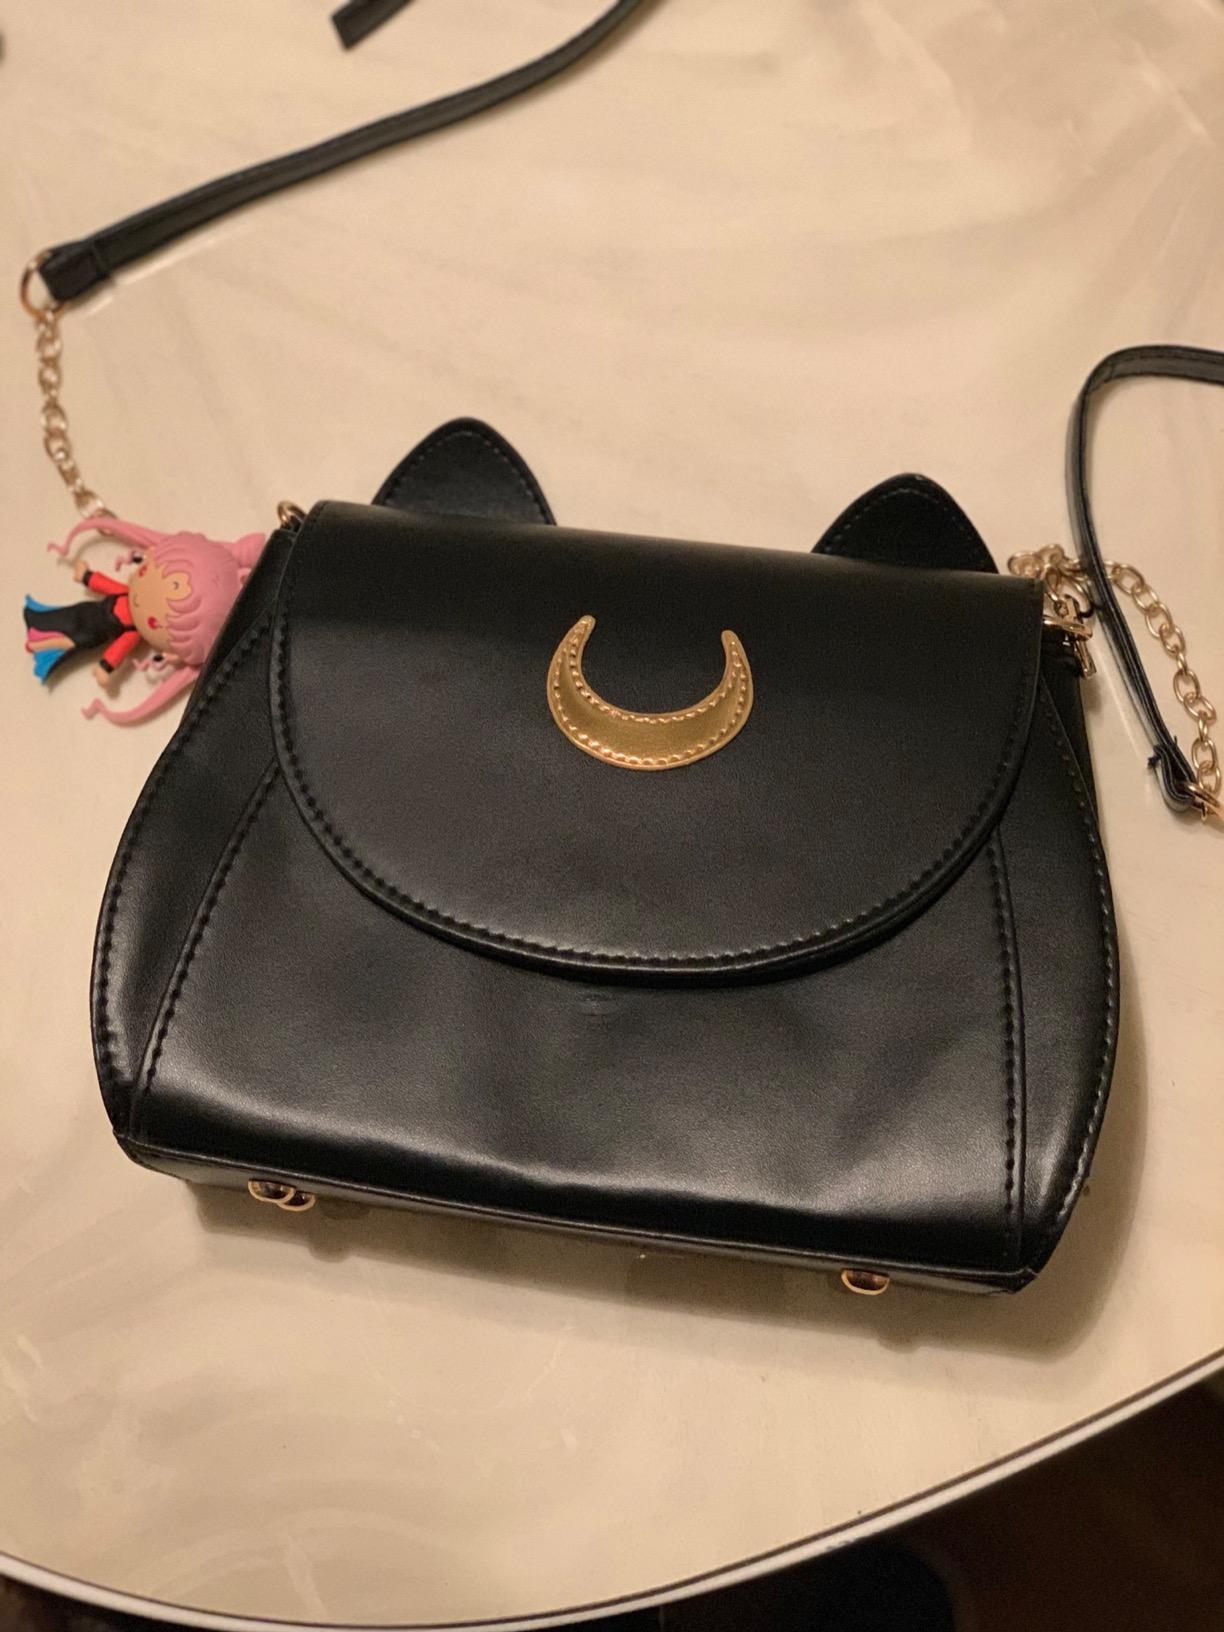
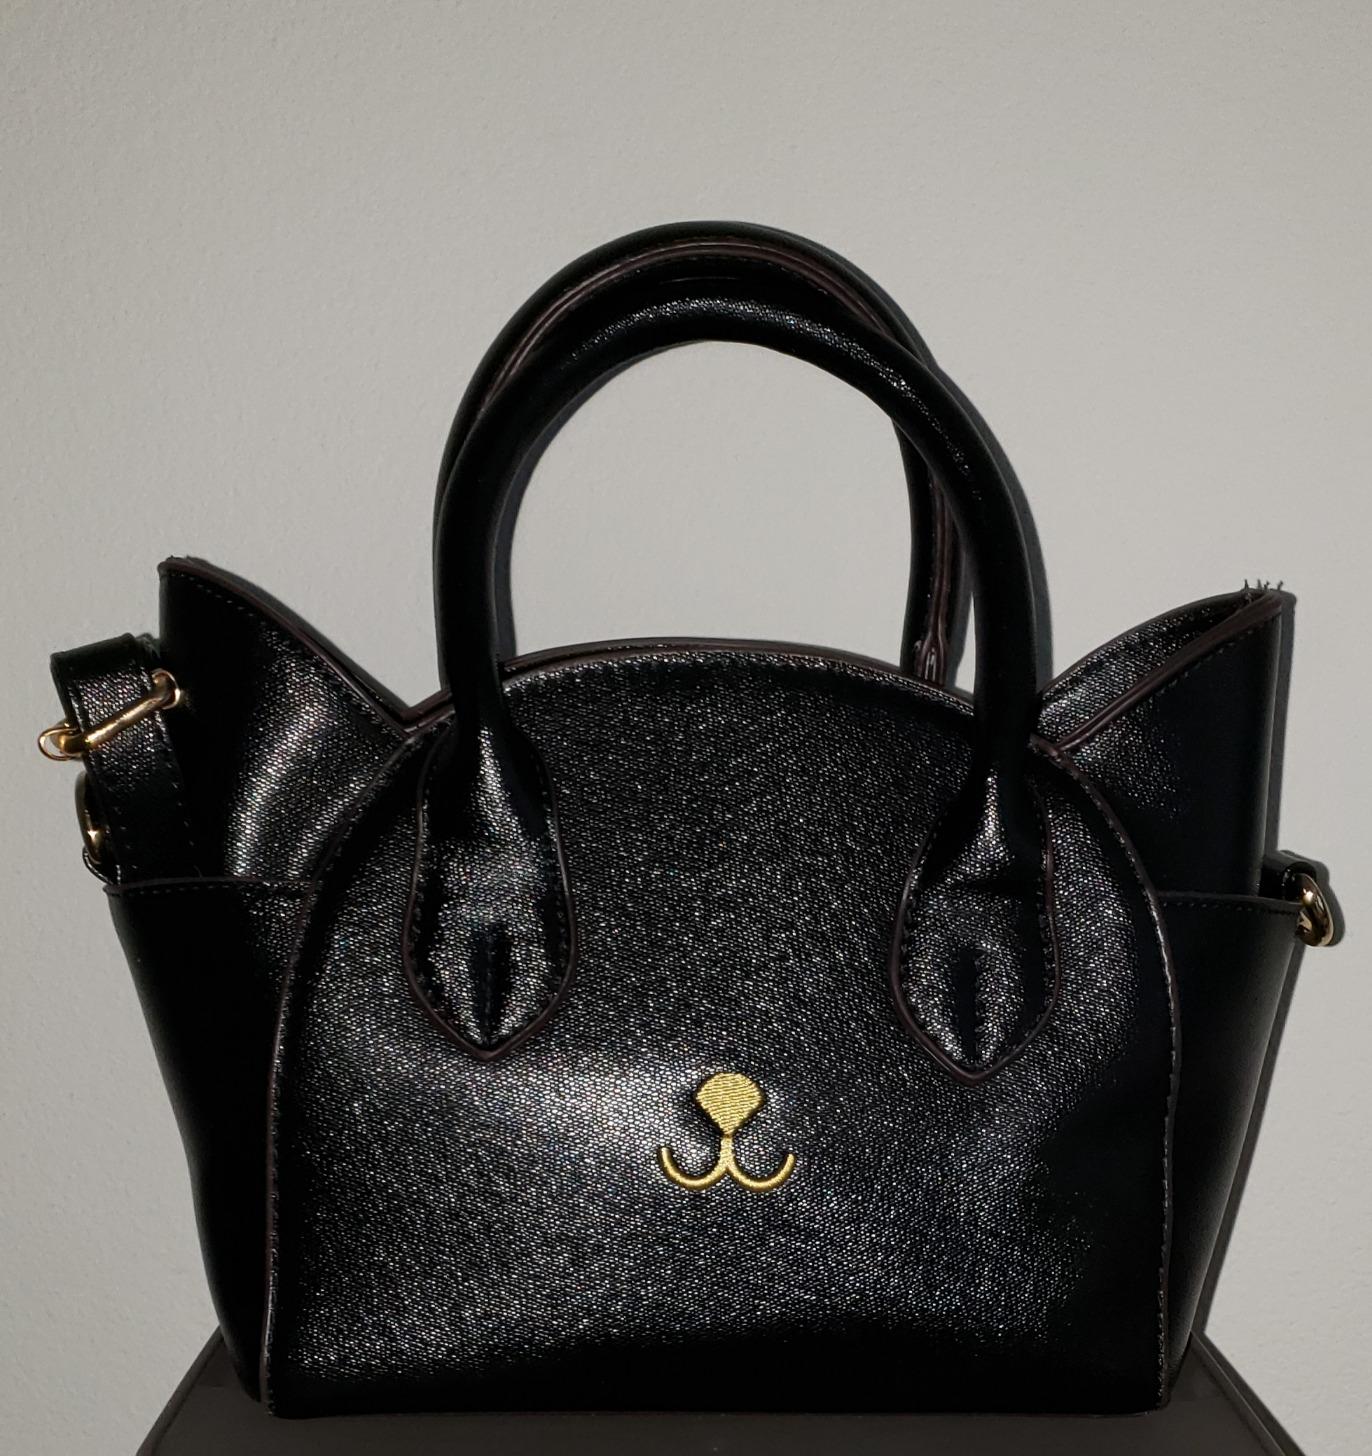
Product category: accessories_handbag
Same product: no